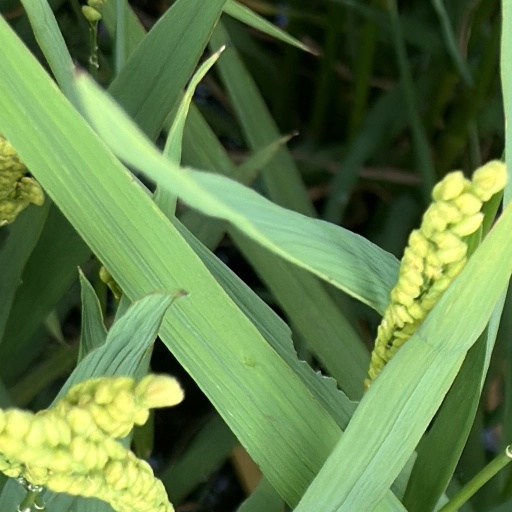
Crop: rice